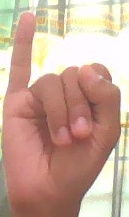
ASL sign: I